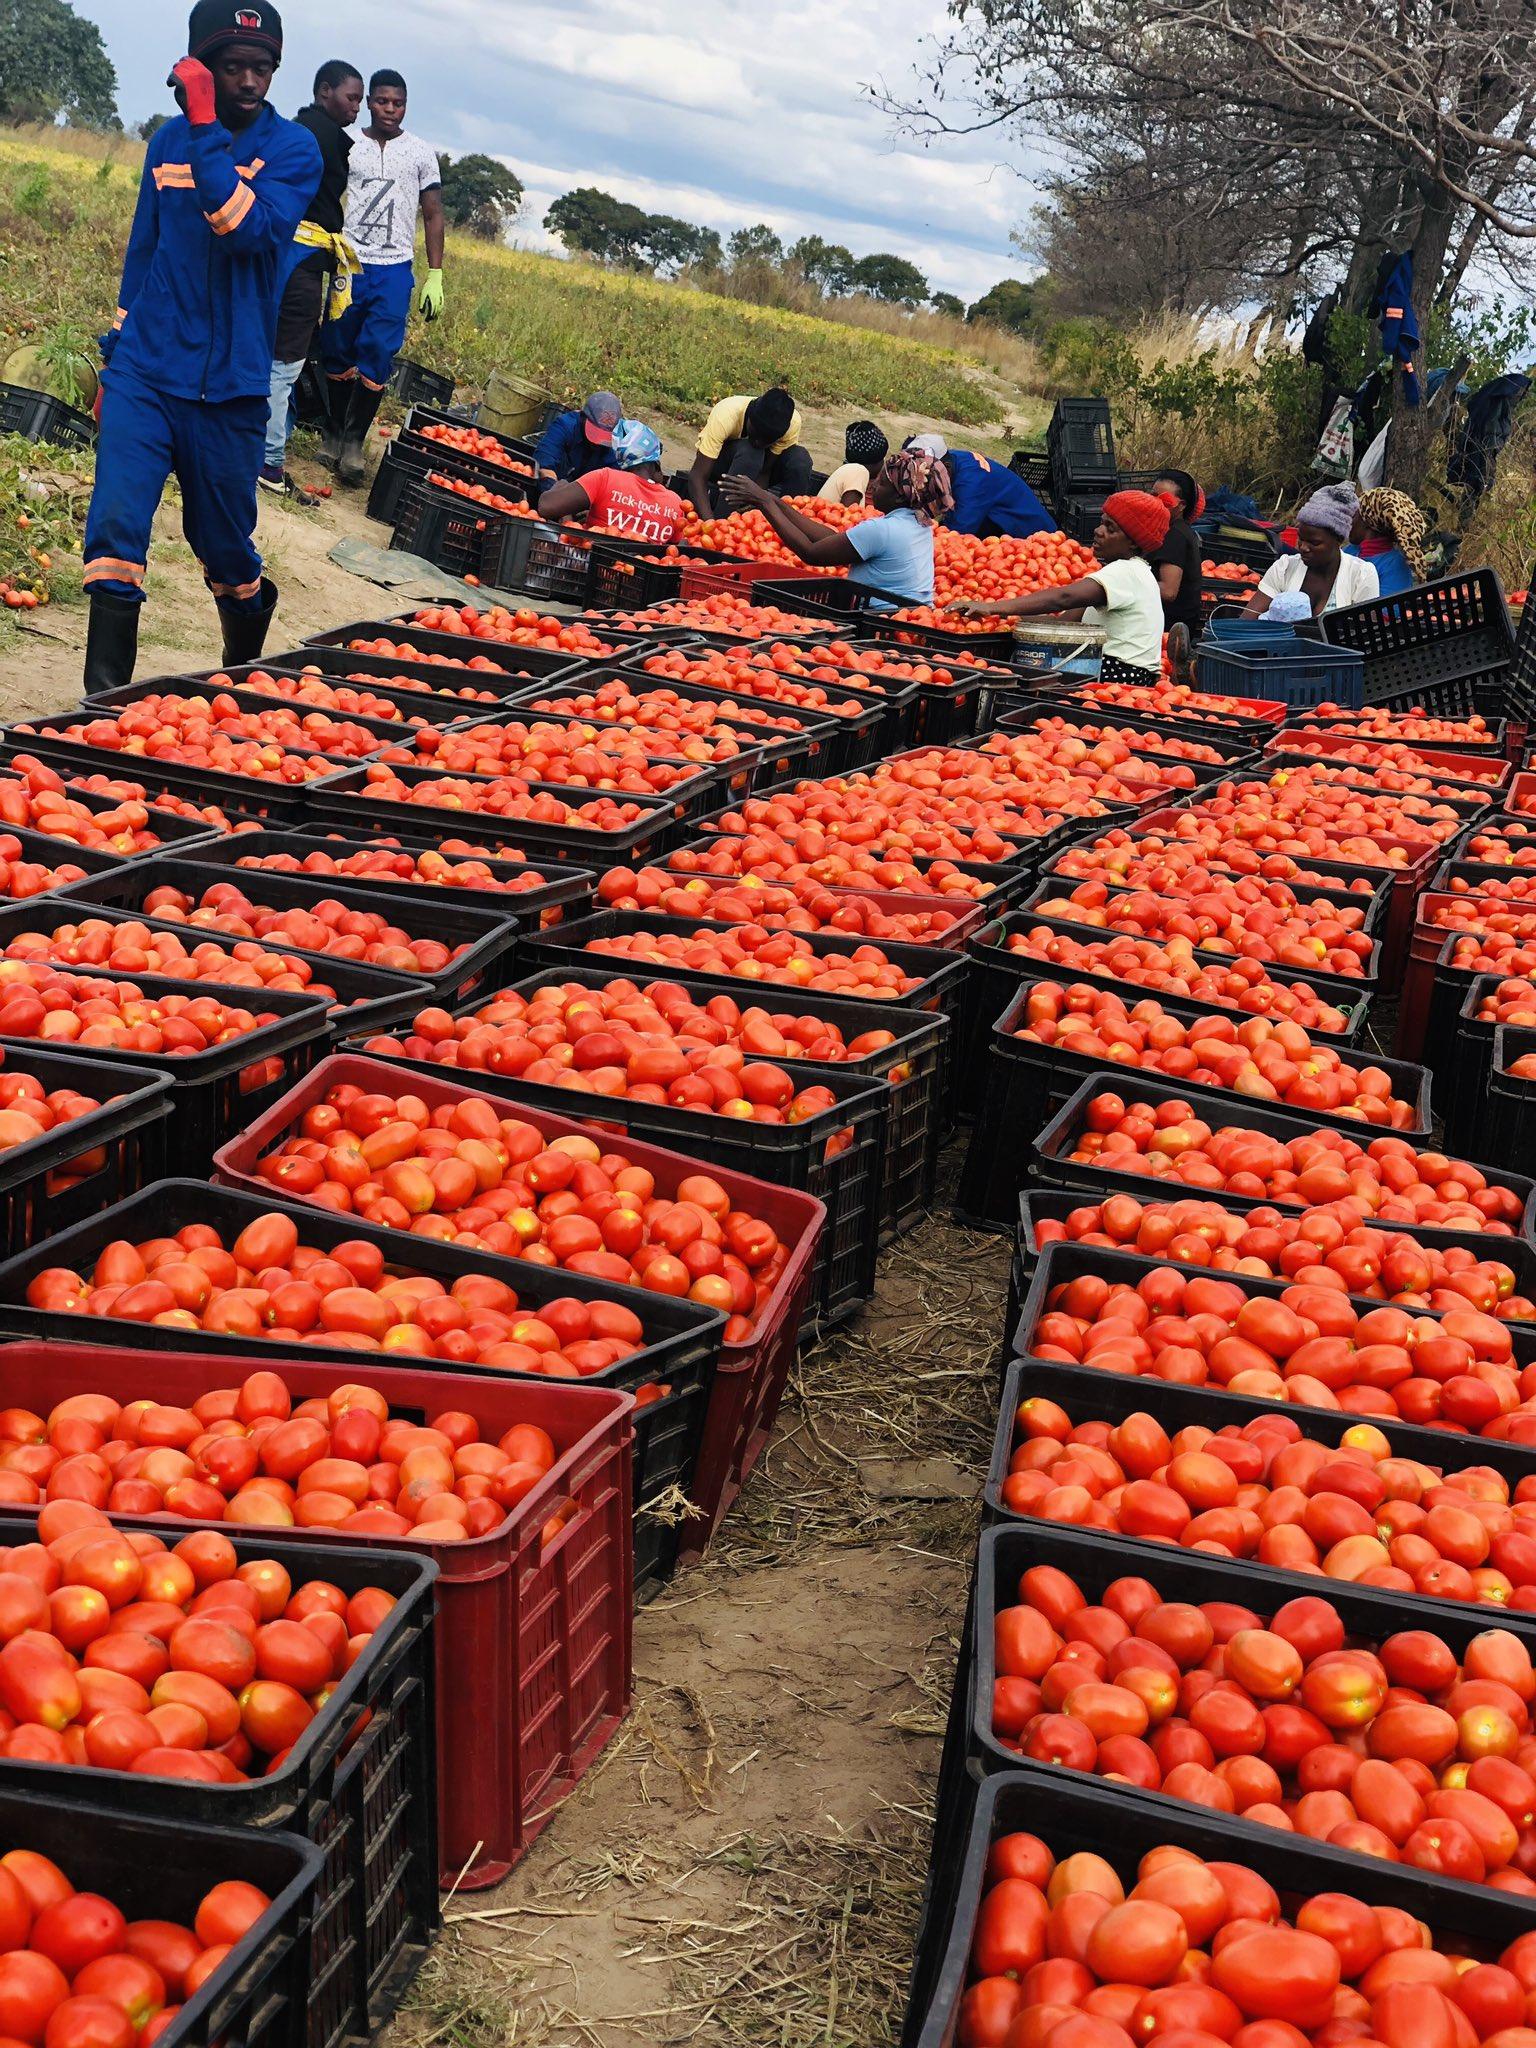
Nyanya tayari vimevunwa toka shambani zimepakiwa kwenye maboksi maalumu ya kuzibeba kuelekea sokoni, ili wanunuzi wa jumla na rejareja waweze kununua kupeleka: kiwandani, majumbani na hata kwenye hoteli.